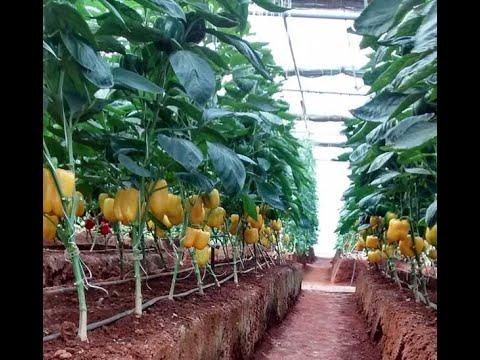
Shamba kubwa la pilipili hoho, lililogawanyika mara mbili, katikati kuna barabara ya vumbi. Pilipili hoho hizo zimesimamishwa na miti iliyofungwa vizuri, imeshikilia pilipili hoho na shamba hilo linategemea kilimo cha umwagiliaji. Katikati kuna mipira kwa ajili ya kukuzia mimea hiyo.